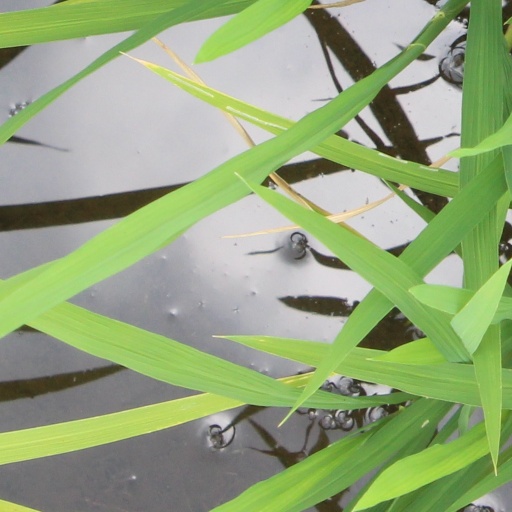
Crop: rice